Wilston State School

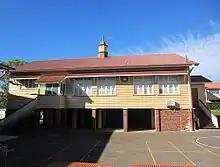
Former hall and classrooms, 2015

Wilston State School occupies the whole of a 2.84ha block within the hilly terrain of The Grange, a residential suburb of Brisbane. The site is bounded by Primrose Street to the south, Inglis Street to the east, Thomas Street to the west and Carberry Street to the north. The school comprises a large complex of buildings on a sloping site, with the earliest school buildings located on the high ground at the southern end of the site, more recent development in the centre, and playing fields on the low ground at the north end. In addition to the early buildings are entrance gates on the Thomas Street boundary (1935) and a swimming pool (1923) with dressing shed (1924) in the southwest corner. Other site features include concrete busts of historical figures (1923 and 1932), balustrade walls (1933 and 1935), retaining walls (s), stone pitched walls, an east–west driveway, pathways, and established trees and landscaping.